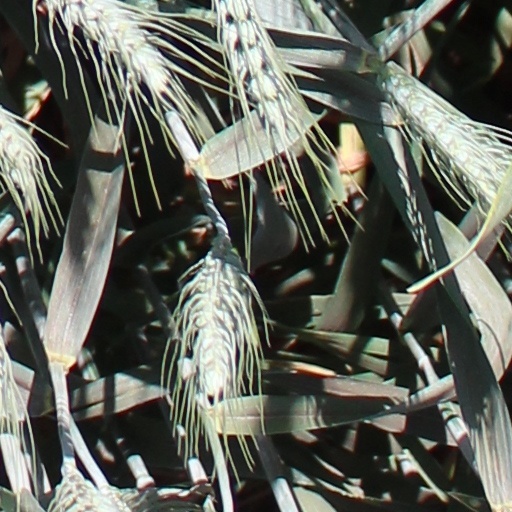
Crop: wheat